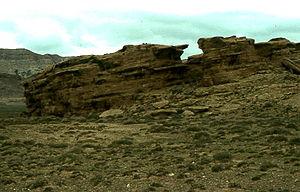
Les gravures rupestres de la région de Bou-Saâda sont des gravures préhistoriques d'âge néolithique appartenant au groupe des gravures du Sud-algérois. Situées non loin de Ben Srour, elles s'apparentent à celles, à l'ouest, du Sud-Oranais, au nord à celles de Djelfa, à l'est à celles du Constantinois.